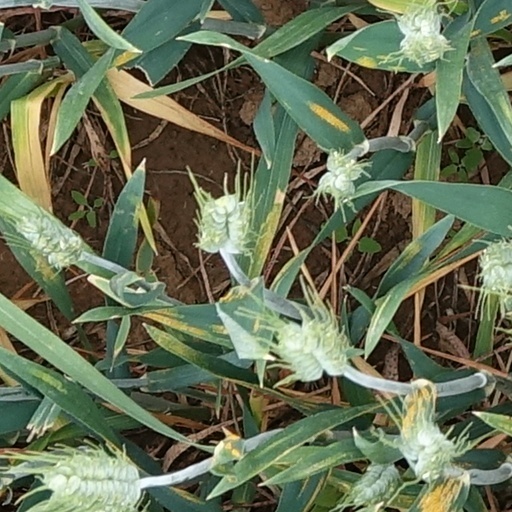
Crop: wheat